Sky position (RA, Dec in degrees): 352.384, 0.5742
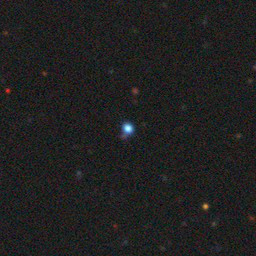
Galaxy morphology: Round Smooth Galaxies